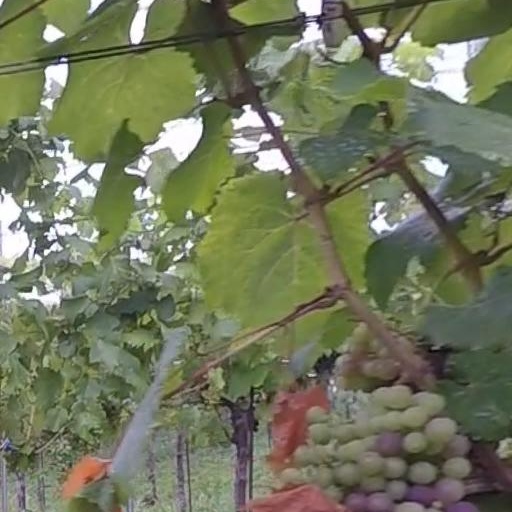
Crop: grape